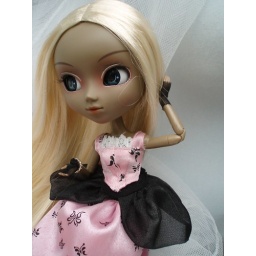
Barbie dress thrifted, cut-up, and made over...added in some pieces of old undies for the black fabric bits.